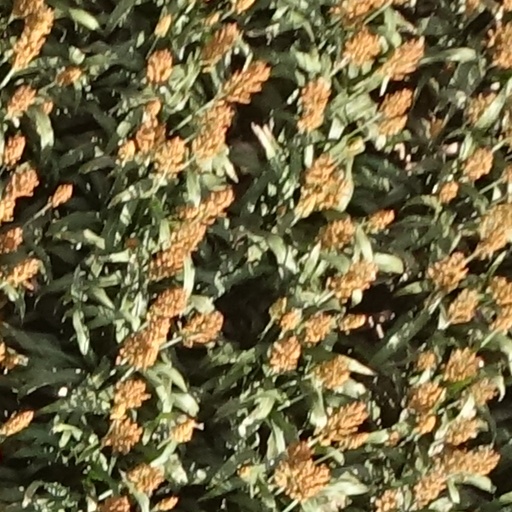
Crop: sorghum